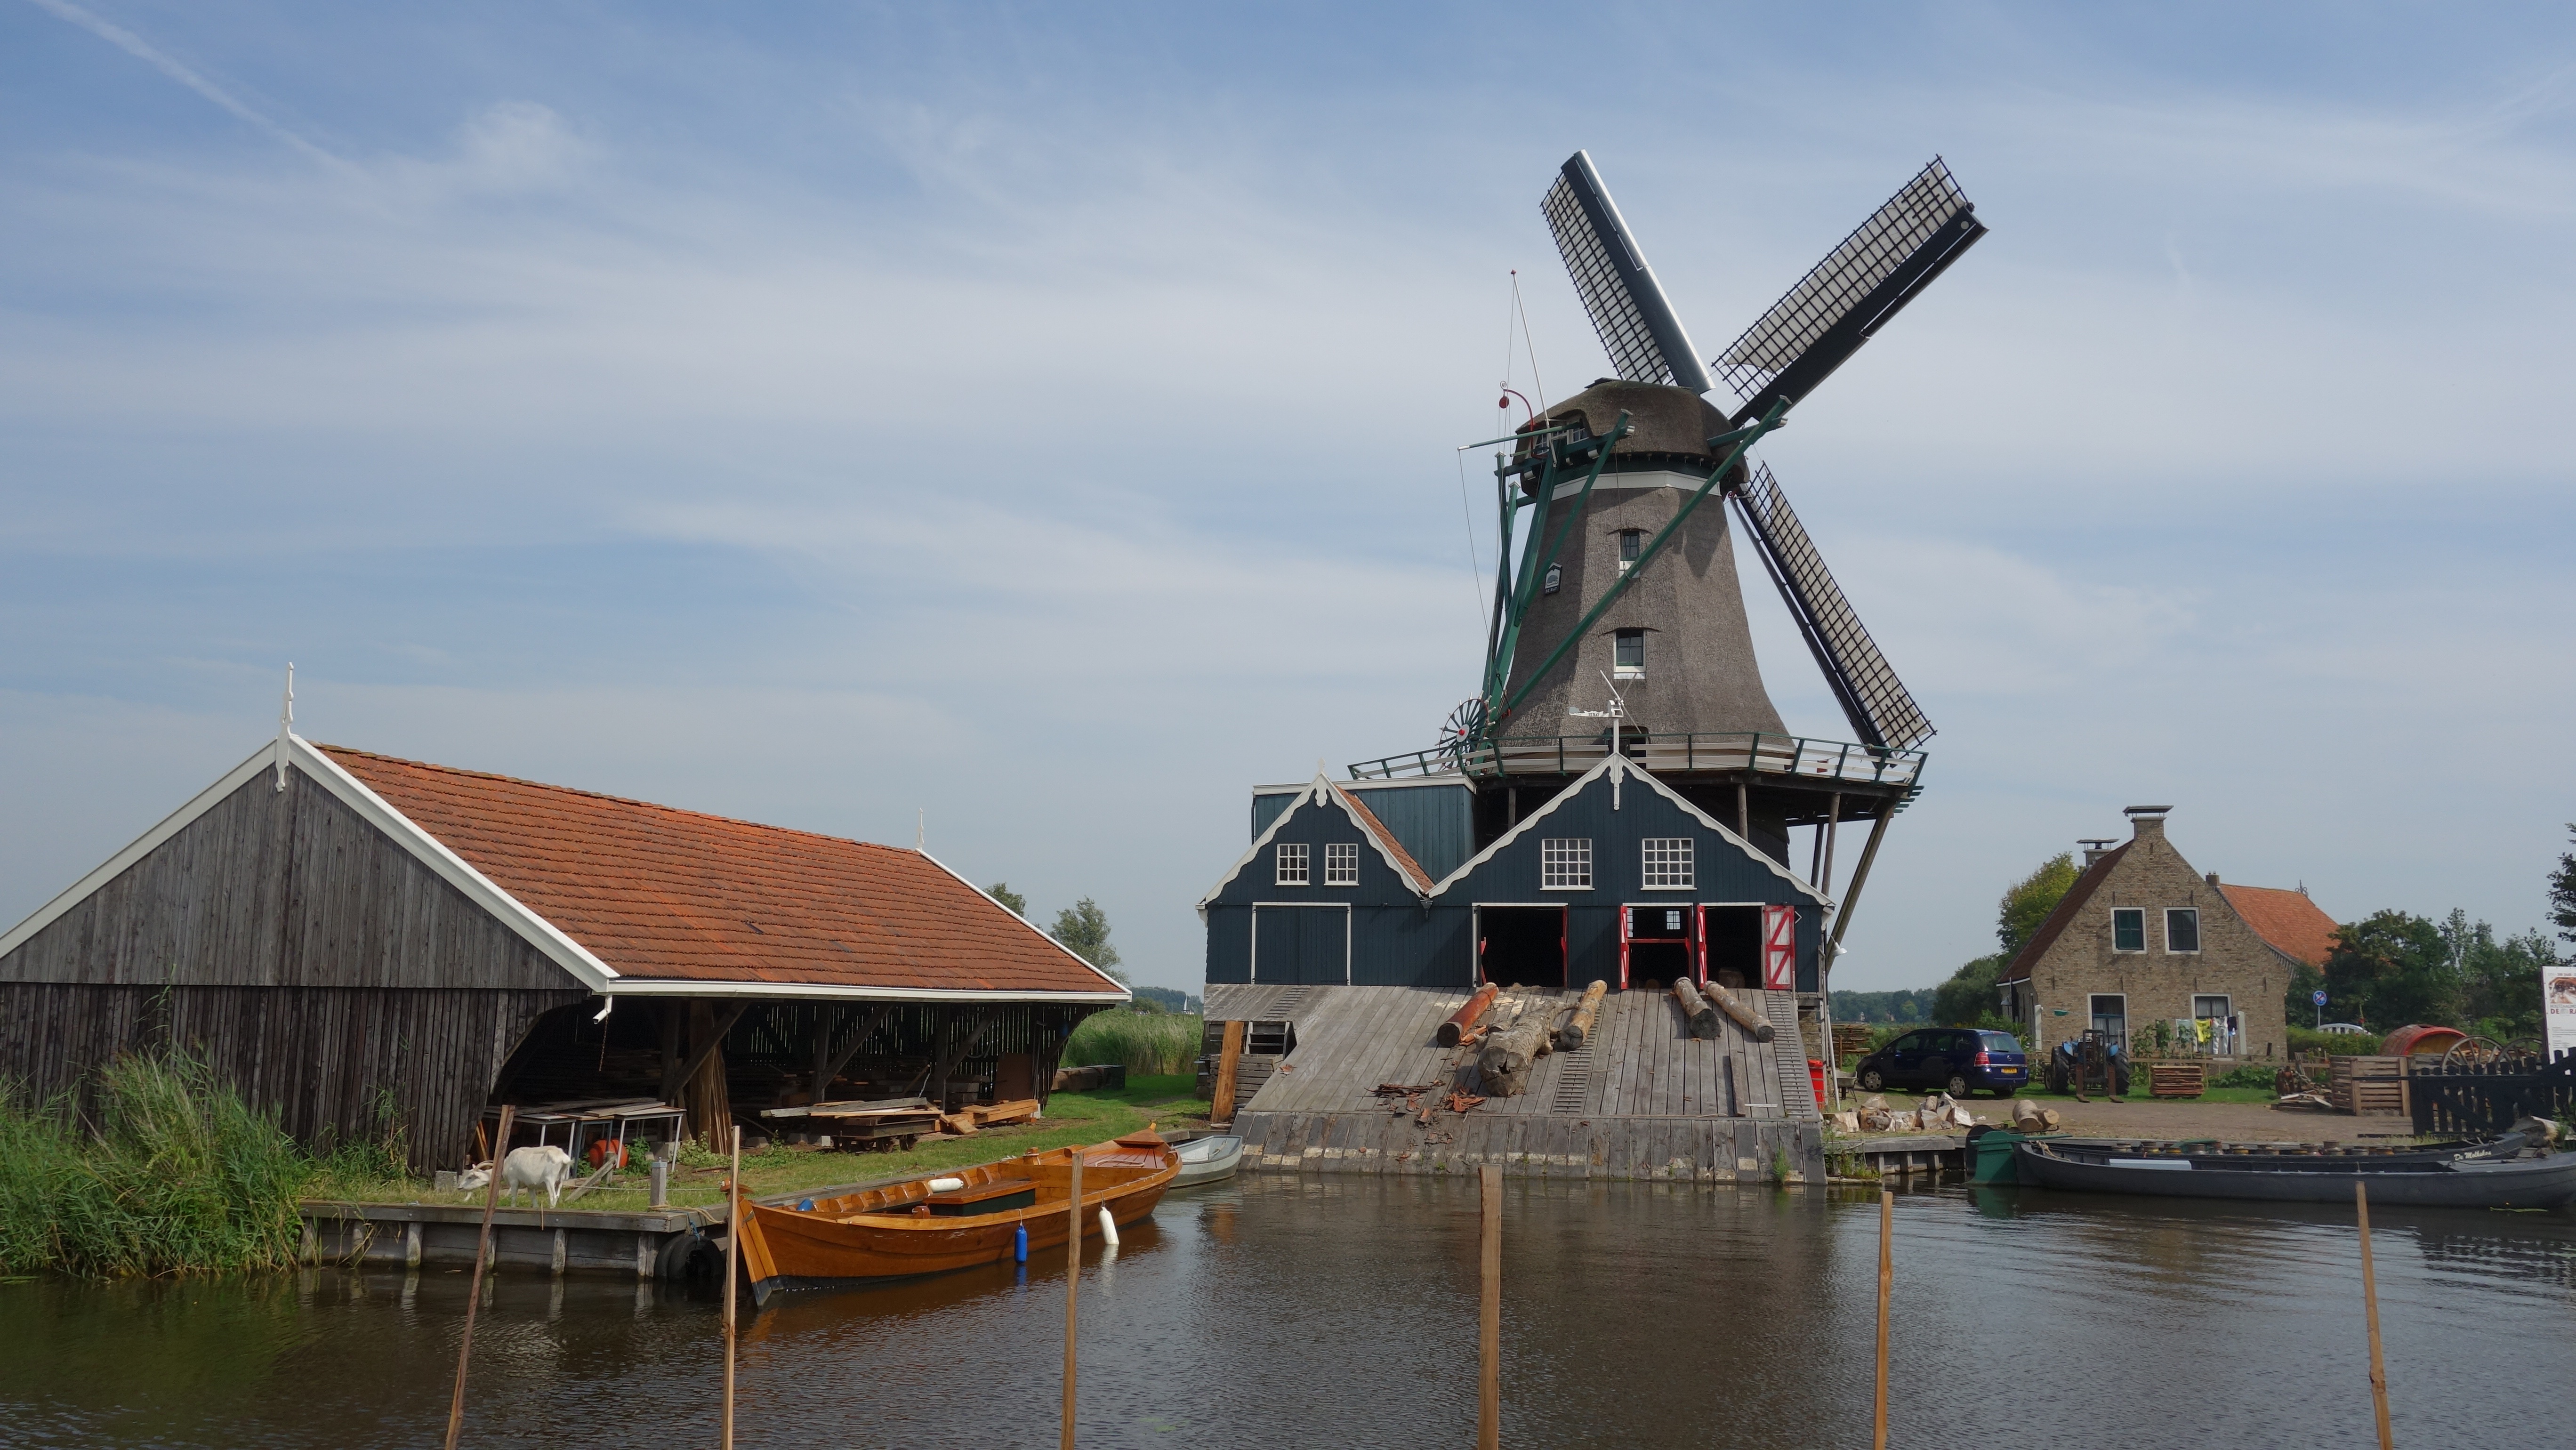
landscape, windmill, wind, building, river, holland, mill, sawmill, friesland, historic mill